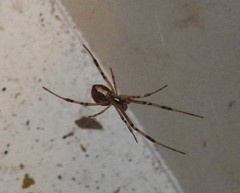
Species: Lactrodectus_hesperus